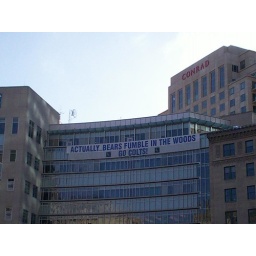
A sign in the circle... &amp;quot;Actually, a bear fumbles in the woods...&amp;quot;